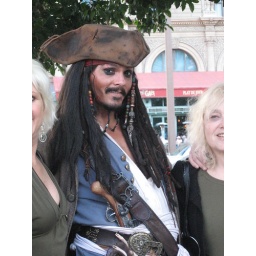
person dress up as pirates of the caribbean jack sparrow in front of the bellagio